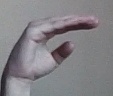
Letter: jeem